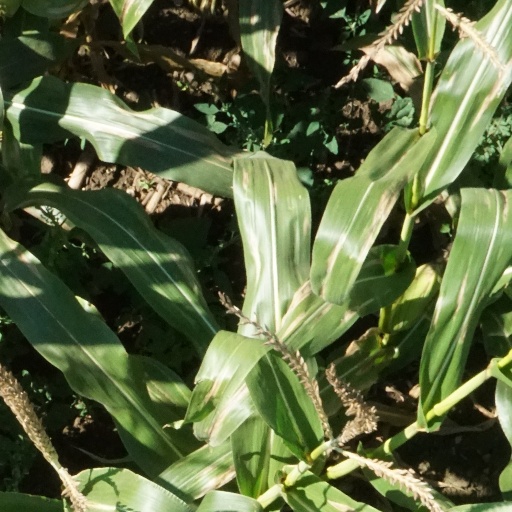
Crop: maize; corn